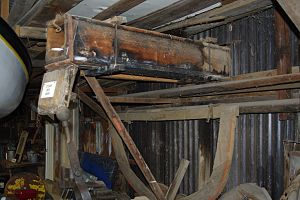
Dampbøjning / Fremgangsmåde
Svedekasse som tidligere blev brugt til skibsbyggeri. Port Lincoln, Australien
Dampbøjning er en metode til at forme og bøje massivt træ. Ved hjælp af fugt og varme gøres træet fleksibelt og bøjeligt. Når træet tørrer, vil det beholde sin nye form.